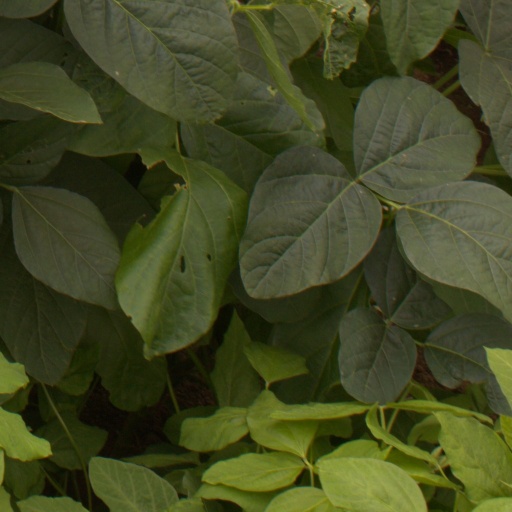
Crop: soybean